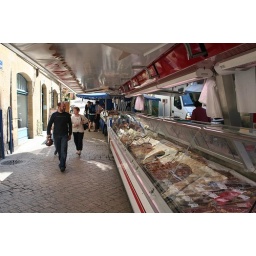
Lots of duck for sale at the market in Sarlat, France